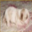
Label: dog